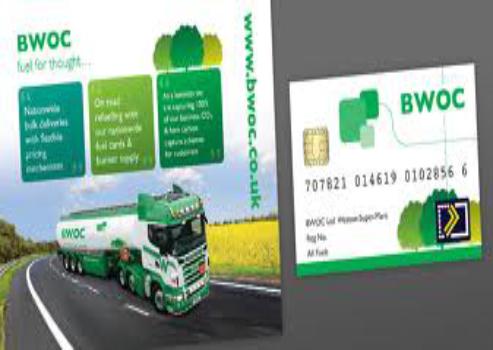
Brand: BWOC
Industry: Others